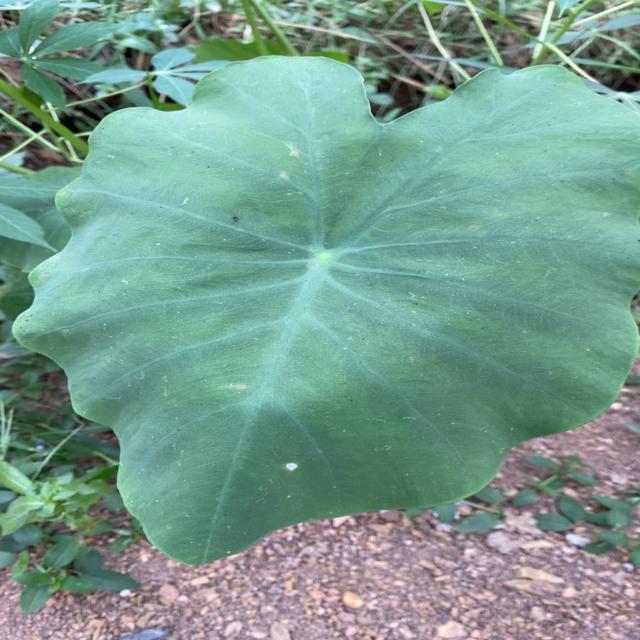
Label: Healthy